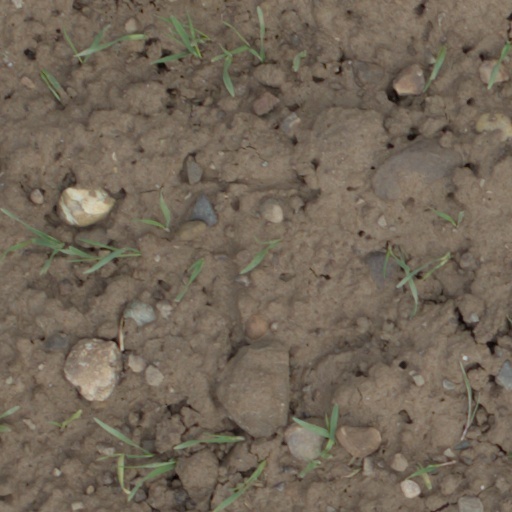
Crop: wheat